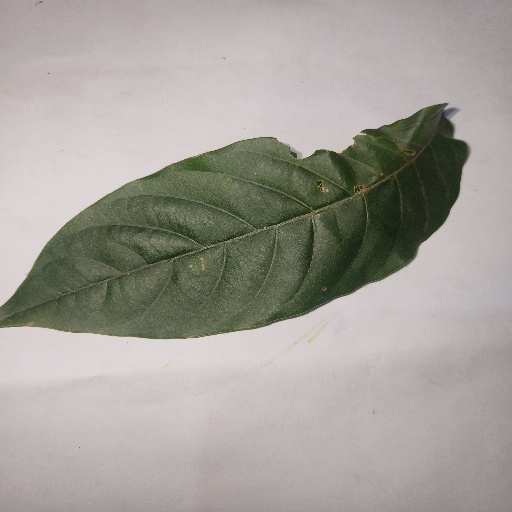
Species: HariTaki
Leaf condition: Bacterial Spot